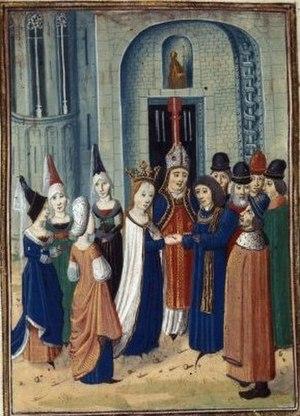
Philippe d'Artois, né en 1358, est mort à Mihalıççık, le 16 juin 1397. comte d'Eu, pair et connétable de France, il est le fils de Jean d'Artois, comte d'Eu, et d'Isabelle de Melun, et petit-fils de Robert III d'Artois.